Carl-Henning Pedersen

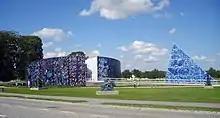
Carl-Henning Pedersen & Else Alfelts Museum in Birk outside Herning, Denmark

Carl-Henning Pedersen (23 September 1913 – 20 February 2007) was a Danish painter and a key member of the COBRA movement. He was known as the "Scandinavian Chagall", and was one of the leading Danish artists of the second half of the 20th century. He was married to Else Alfelt, another prominent CoBrA member.